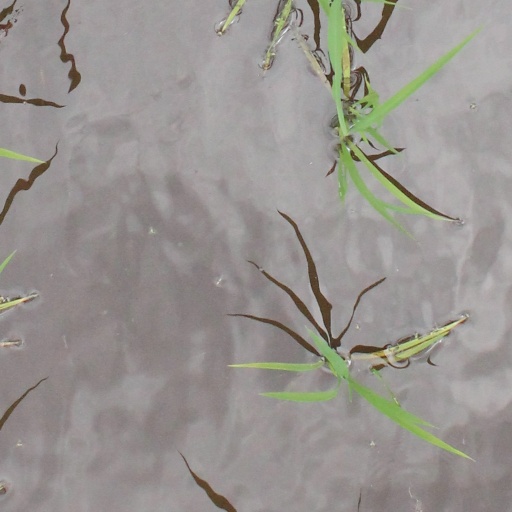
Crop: rice